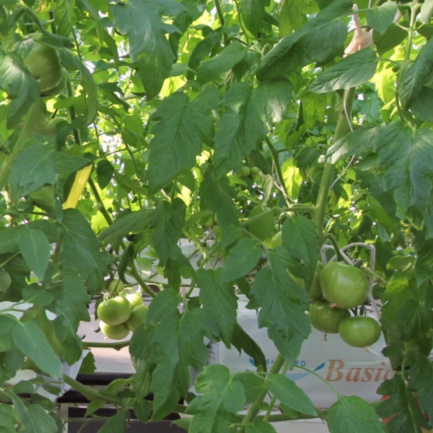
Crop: tomato